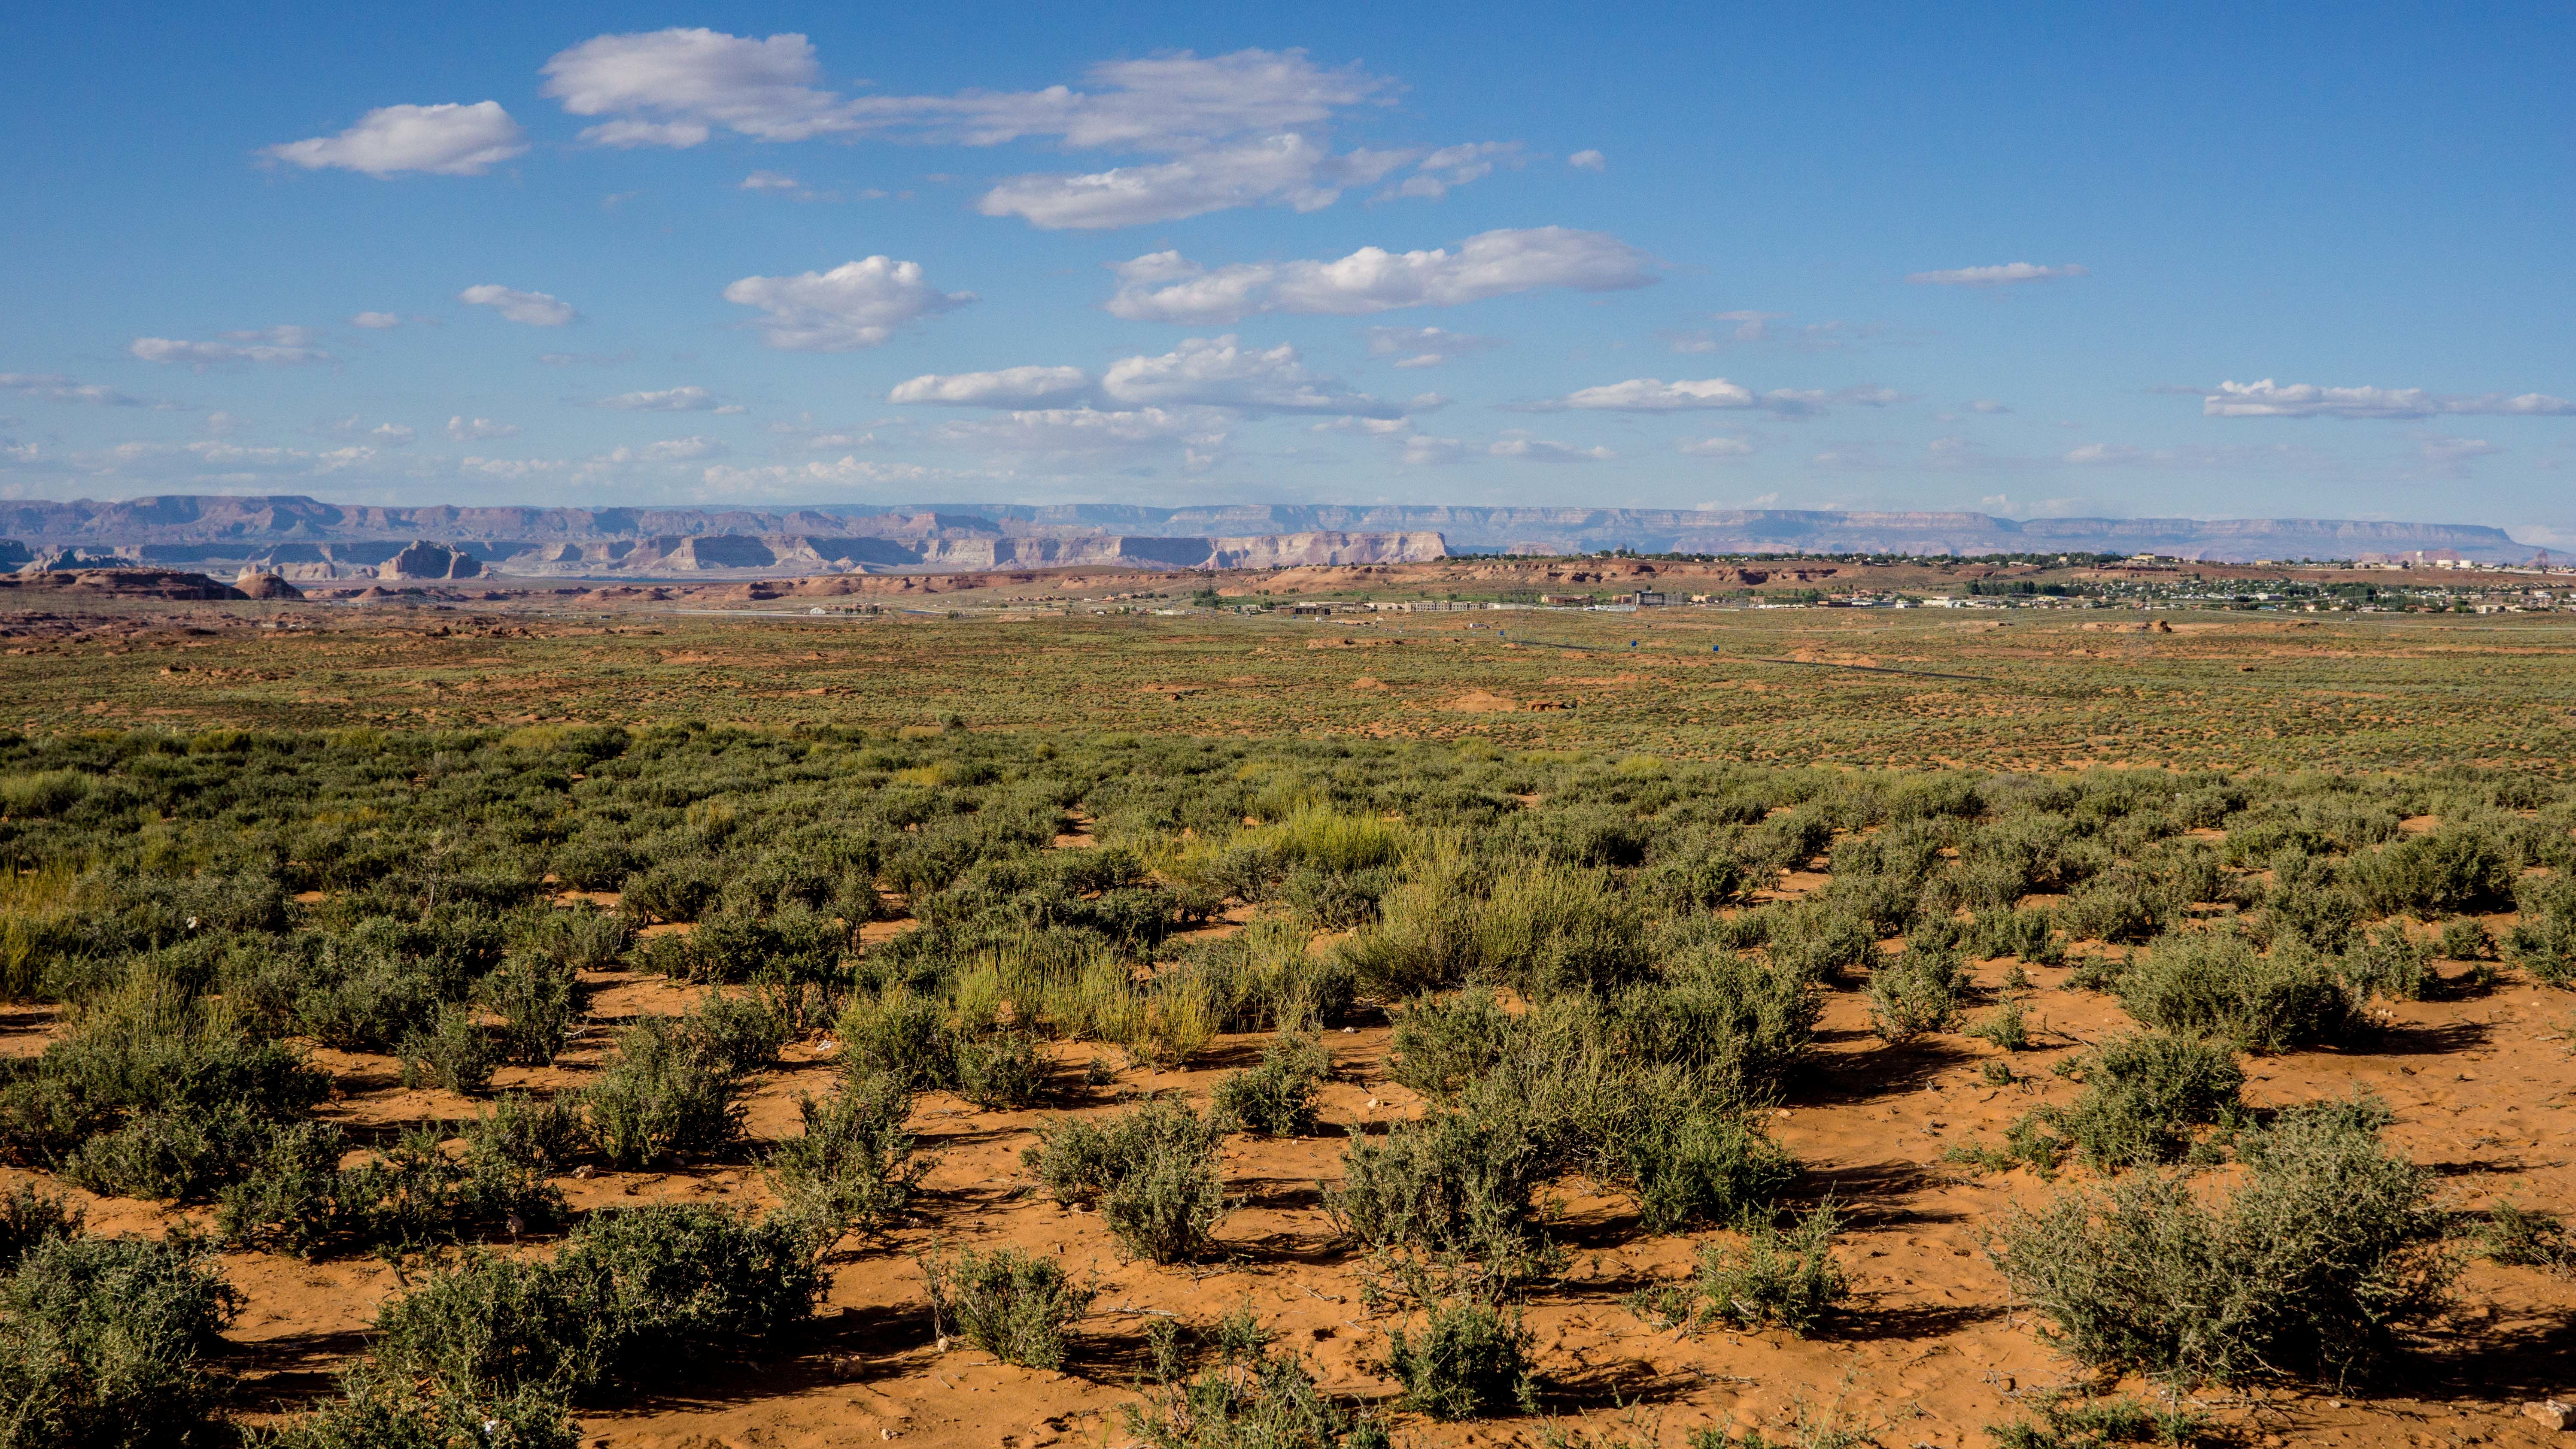
landscape, tree, horizon, wilderness, field, prairie, hill, desert, valley, panorama, soil, agriculture, savanna, plain, grassland, plateau, habitat, ecosystem, steppe, rural area, natural environment, geographical feature